Women in the United States Space Force

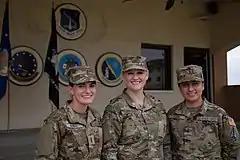
Female graduates of the Space Force officer training school at Maxwell Air Force Base, Alabama.

There have been women in the United States Space Force since the branch's inception in 2019. It is the only branch of the United States military where women have always had equal roles.